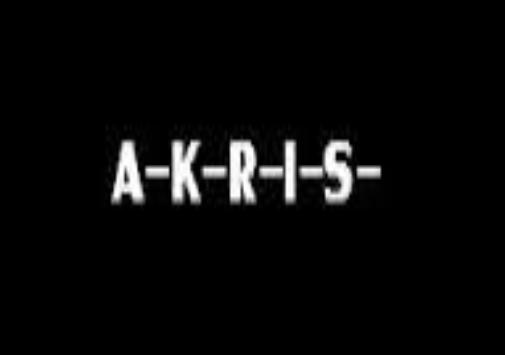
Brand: Akris
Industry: Clothes